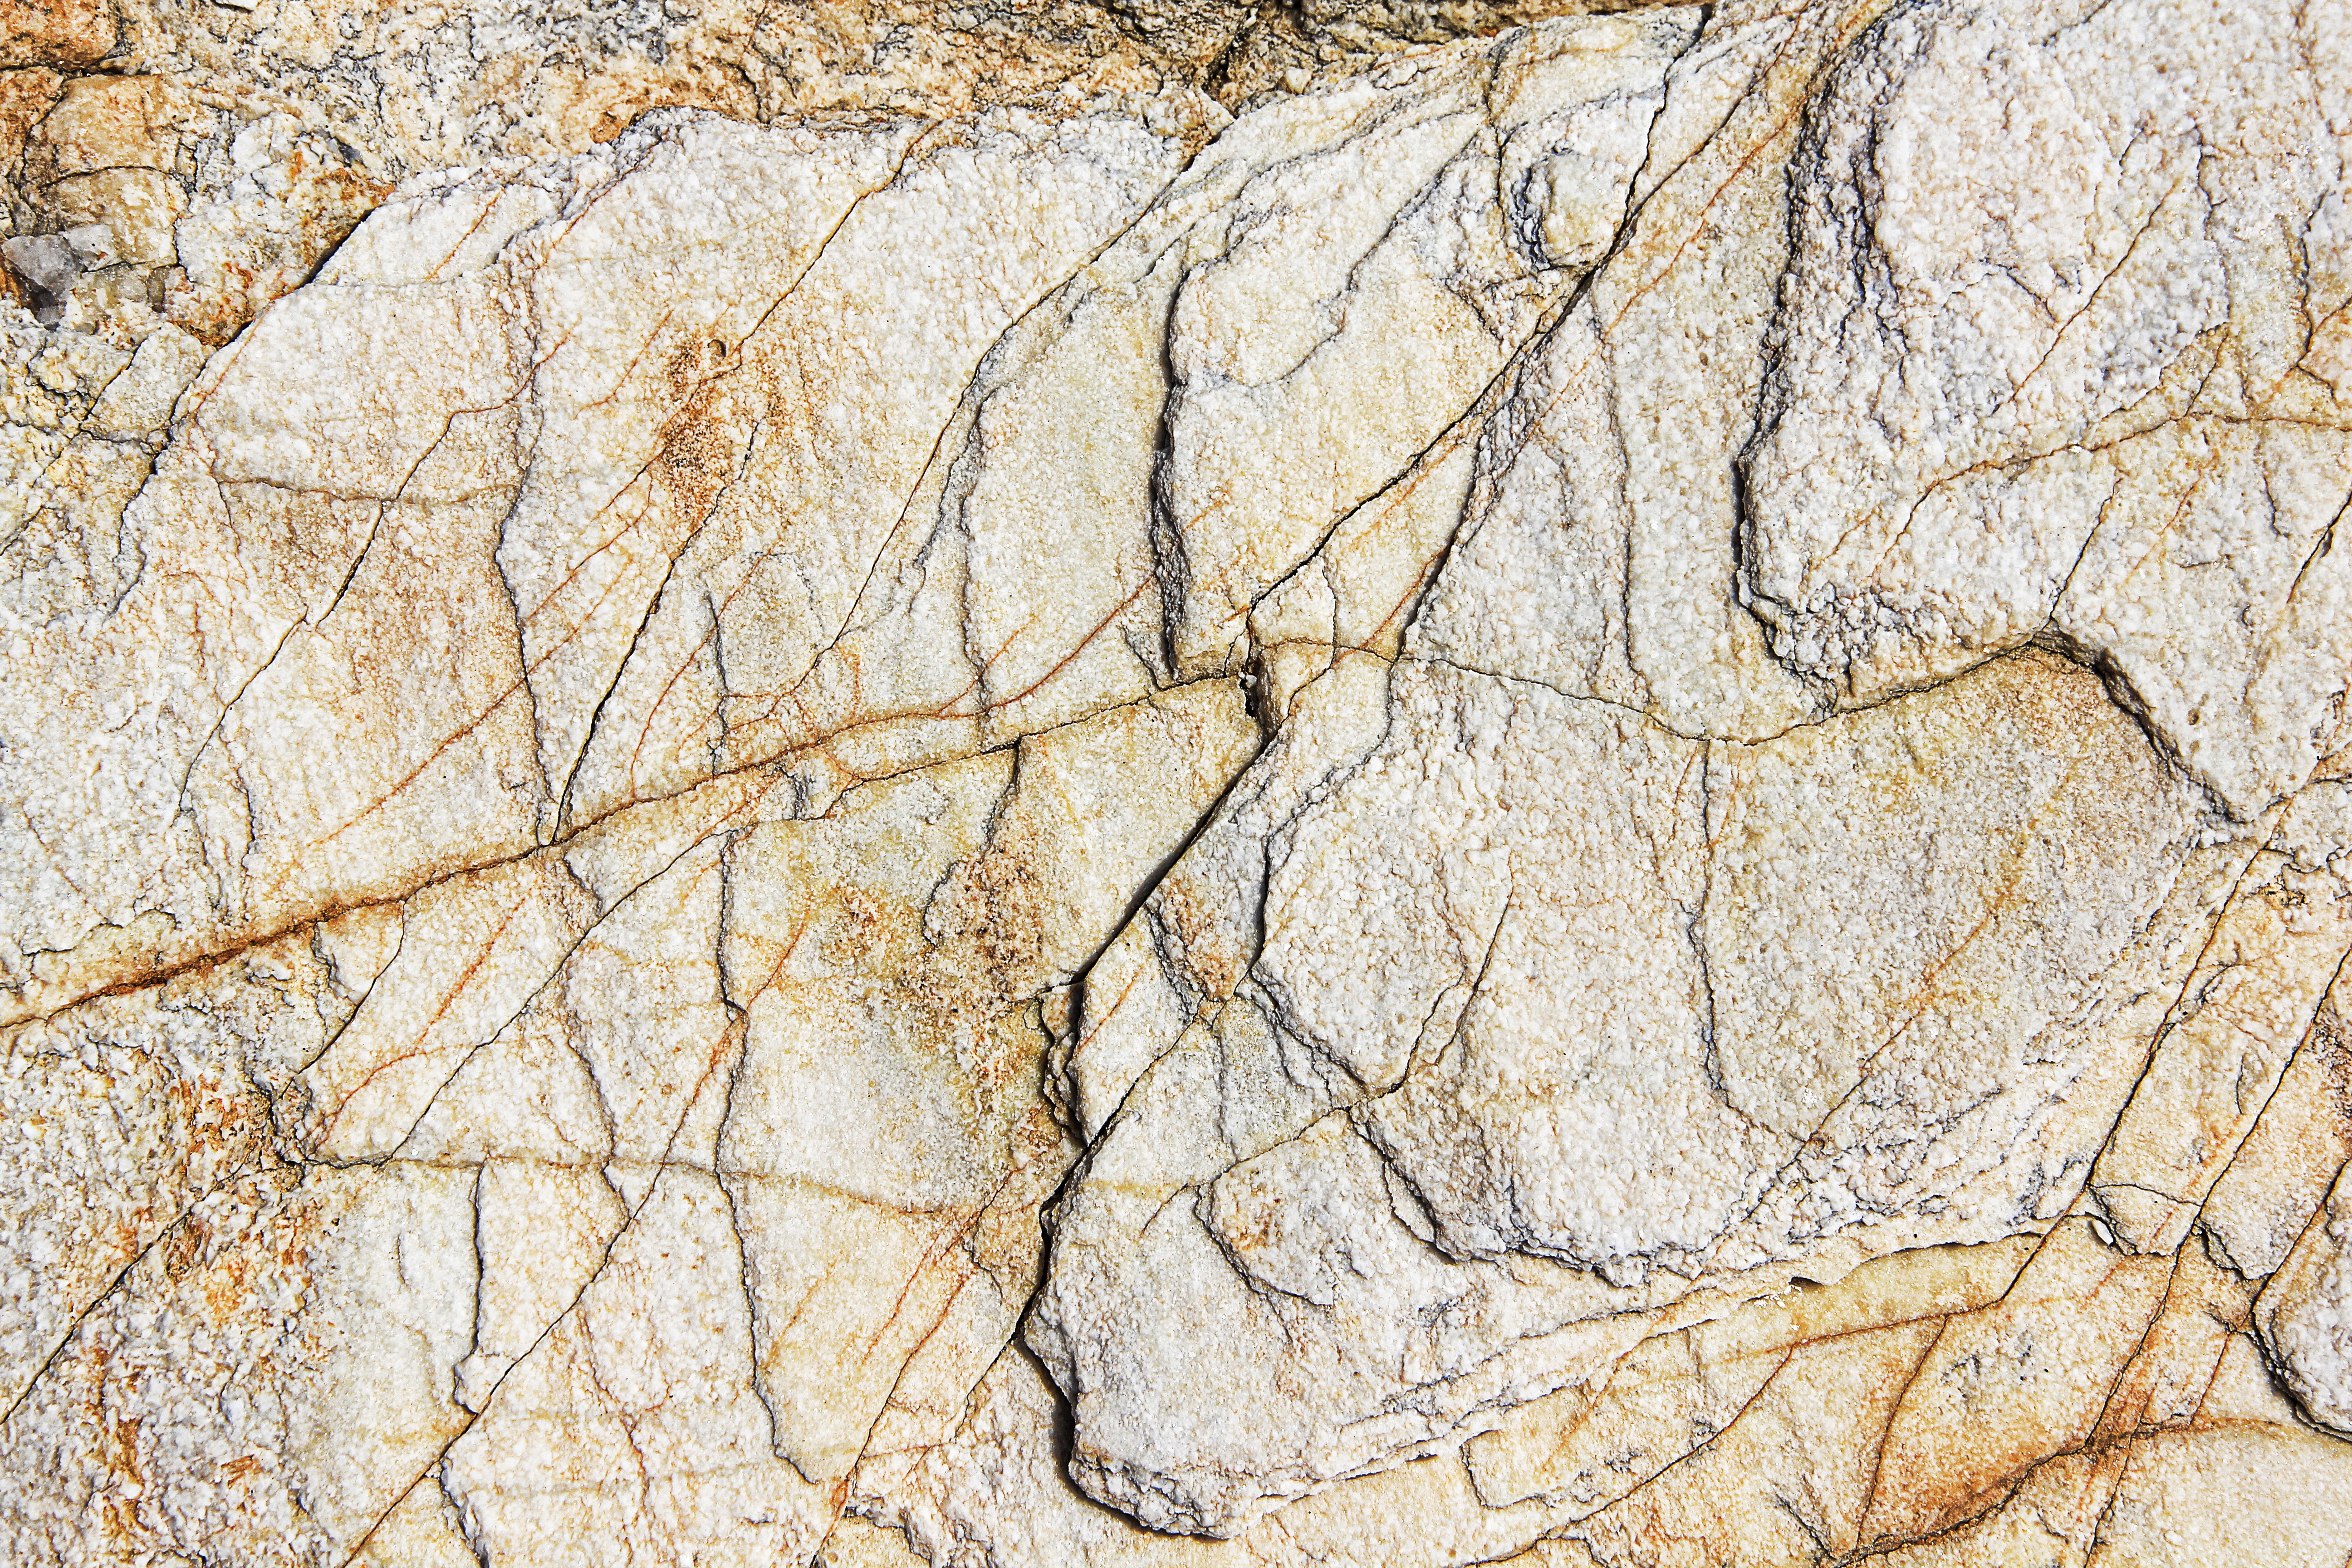
rock, structure, white, grain, texture, stone, soil, stone wall, material, background, geology, marble, steinplatte